George King, 3rd Earl of Kingston

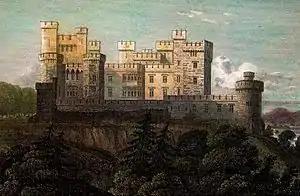
Early 19th century painting of the new Mitchelston Castle, now demolished

George King, 3rd Earl of Kingston (9 April 1771 – 18 October 1839), styled Viscount Kingsborough from 1797 to 1799, was an Irish nobleman.